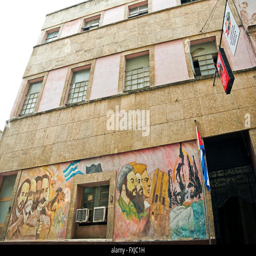
horizontal close up of a mural depicting various historical events